John H. Kamper

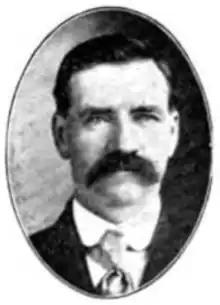

John H. Kamper (December 17, 1857October 3, 1933) was a Danish American immigrant, farmer, and Republican politician from Racine County, Wisconsin. He was a member of the Wisconsin State Assembly for seven terms in the early 20th century.